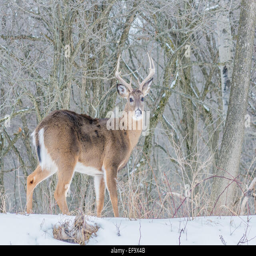
whitetail deer buck standing in a woods in winter snow